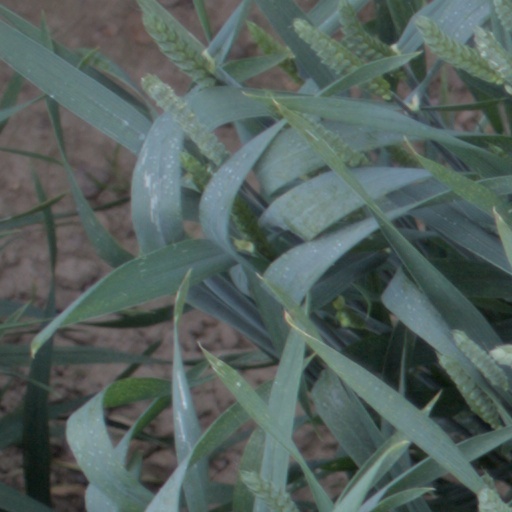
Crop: wheat